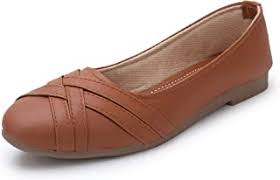
Label: Ballet Flat